Leopold von Sonnleithner

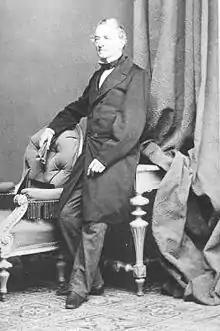
Leopold von Sonnleithner.

Leopold Andreas Ignaz Sonnleithner (from 1828 Leopold Edler von Sonnleithner; born 15 November 1797 in Wien; died 3 March 1873 in Vienna) was an Austrian lawyer and a well-known personality of the Viennese Classical music scene. He was a friend and patron of Ludwig van Beethoven, Franz Schubert, Franz Grillparzer, and Carl Czerny.